Carla Dik-Faber

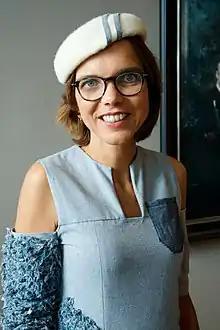

Roelofje Klazina (Carla) Dik-Faber (born 6 May 1971 in Voorburg) is a Dutch art historian and politician. As a member of the ChristianUnion (ChristenUnie) she has been a Member of Parliament since 20 September 2012. She was a member of the municipal council of Veenendaal from 2003 to 2010 and a member of the States-Provincial of Utrecht from 2007 to 2012.